Embu County

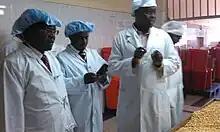
Governor Martin Wambora tours a Macadamia plant in Murang'a County

Agriculture is the backbone and livelihood of the people of Embu County. The sector employs 70.1 per cent of the population and 87.9 per cent of the households are engaged in Agricultural activities. The upper part of Embu County relies mainly on cash crops such as coffee and tea while the lower part mainly produces cash crops such as miraa(khat) and food crops such as maize, beans, cow peas, bananas, sorghum, tomatoes, pawpaw, avocado and citrus fruits.